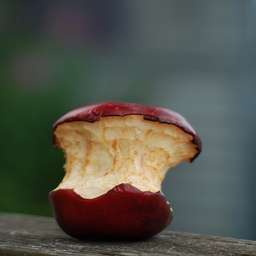
Label: Apple